Clavier-Übung III

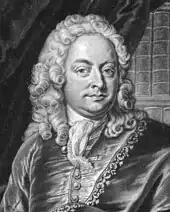
Johann Mattheson

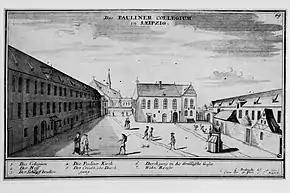
Engraving of the University of Leipzig with the Paulinerkirche, the university church, in the background. In the 1730s both of Bach's friends Mizler and Birnbaum were professors there and Bach's son Carl Philipp Emanuel was a student.

Bach's complex musical style had been criticized by some of his contemporaries. The composer, organist and musicologist Johann Mattheson remarked in "Die kanonische Anatomie" (1722):